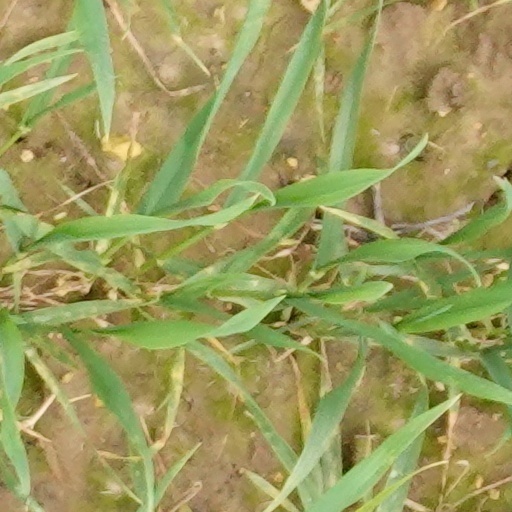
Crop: wheat